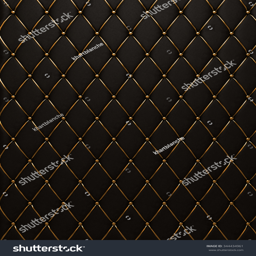
the black - tufted leather texture of the quilted skin with gold trim